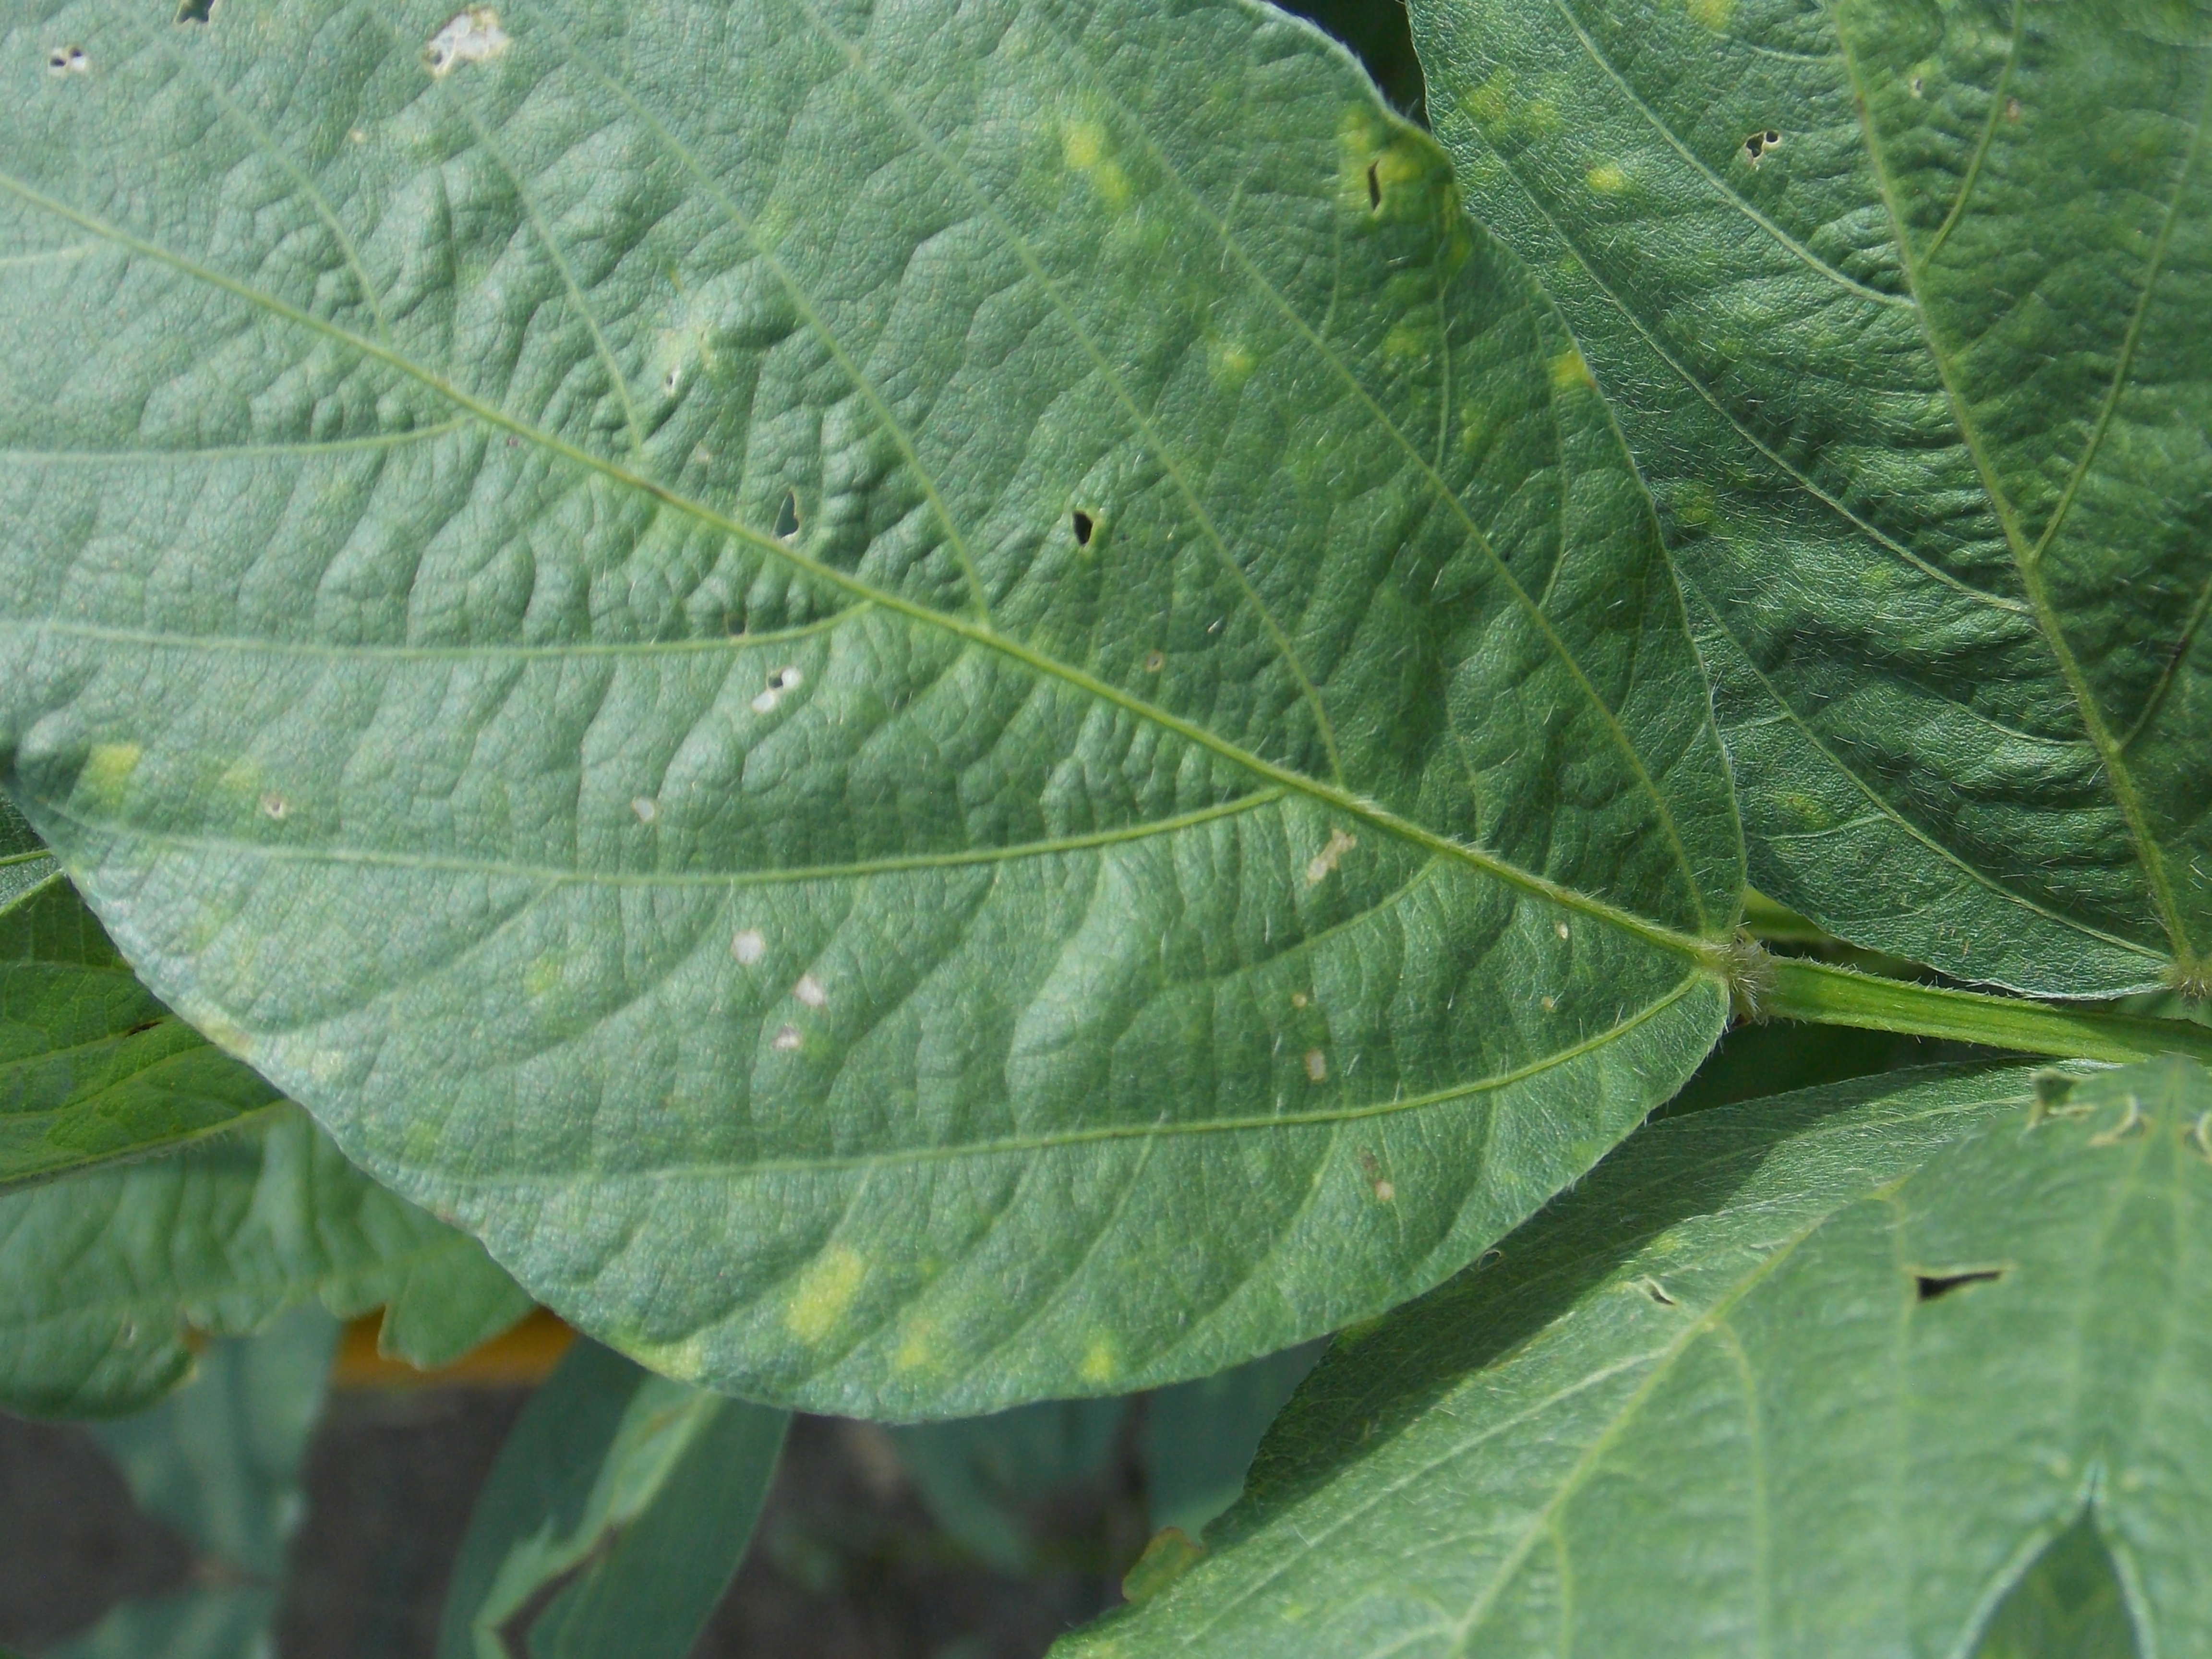
Label: Disease